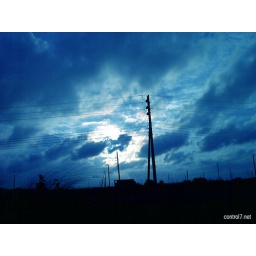
Blue sky over street